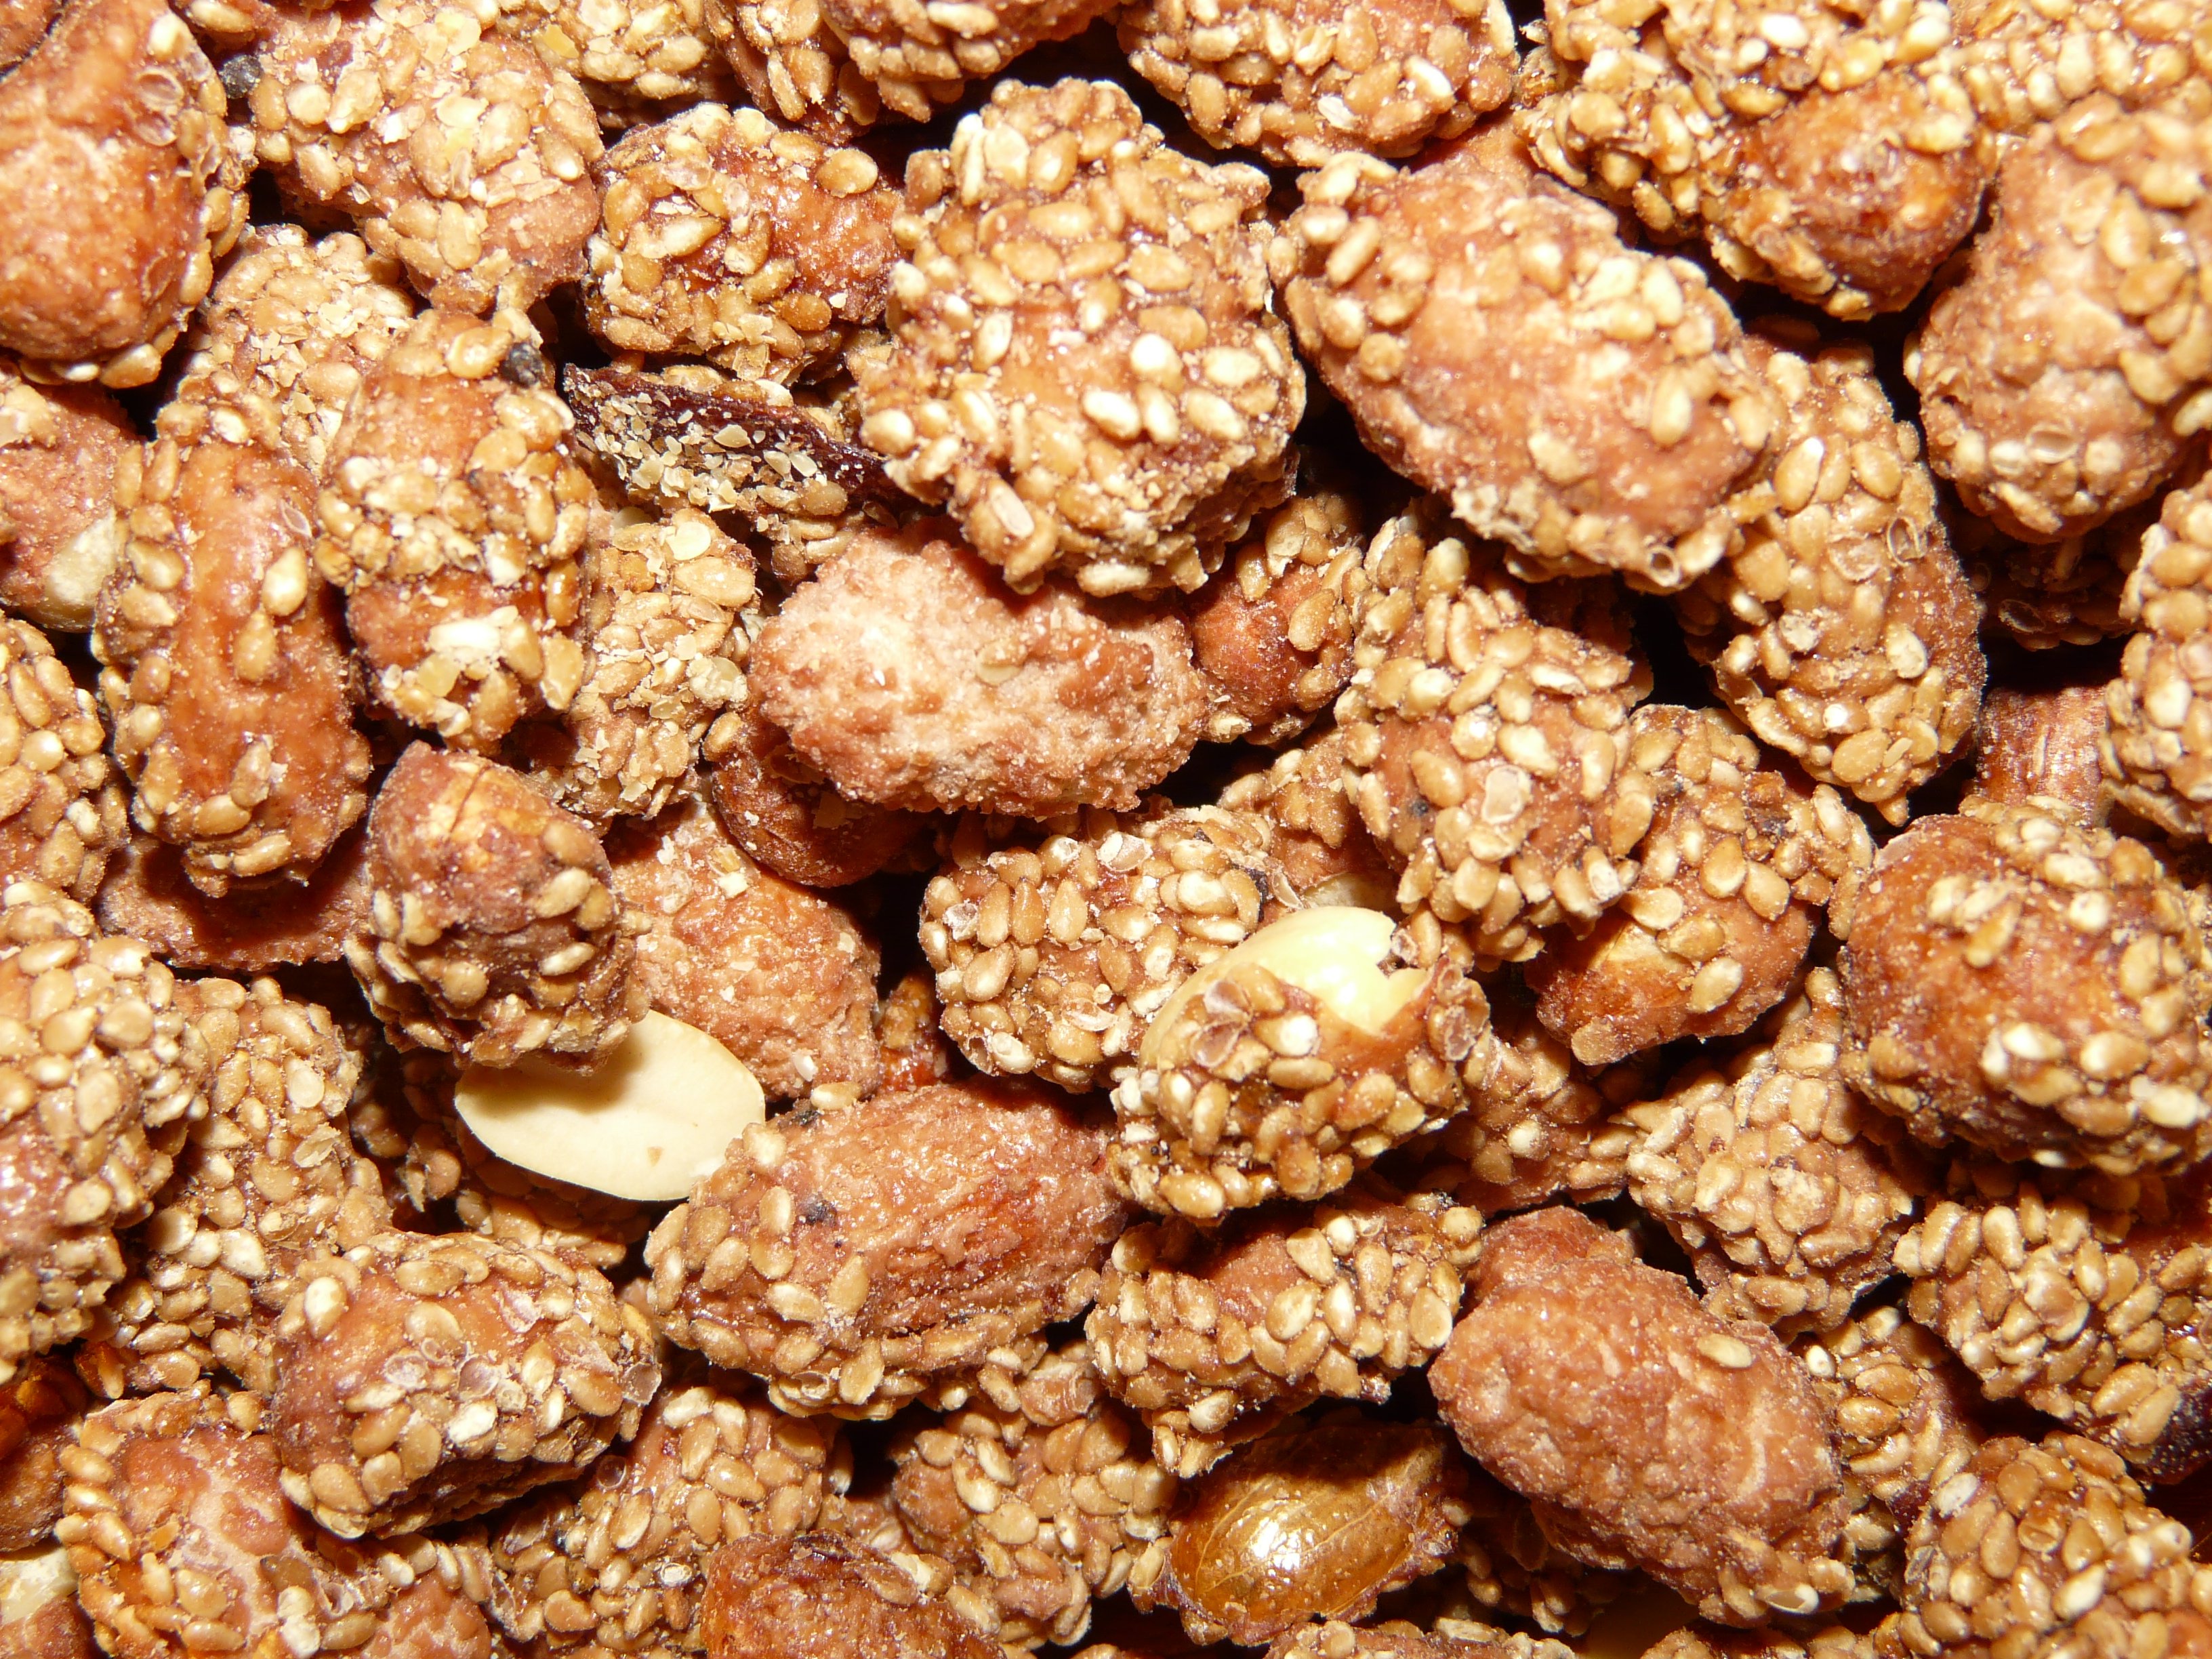
plant, dish, meal, food, produce, breakfast, delicious, cereal, nuts, peanuts, vegetarian food, sweetness, almonds, burned, breakfast cereal, nibble, flowering plant, knabberzeug, grass family, snack food, whole grain, nuts seeds